St. John's, Newfoundland and Labrador

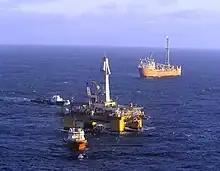
An oil platform in the Terra Nova oil field. A number of offshore oil developments lie off the coast of St. John's.

St. John's economy is connected both to its role as the provincial capital of Newfoundland and Labrador and to the ocean. The civil service which is supported by the federal, provincial and municipal governments has been the key to the expansion of the city's labour force and to the stability of its economy, which supports a sizeable retail, service and business sector.